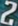
Number: 2